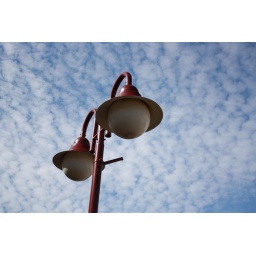
light pole in the sky with diamond